James DiPaola

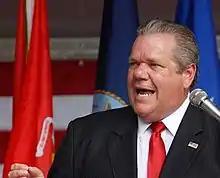
DiPaola speaking in 2010.

James Vincent DiPaola (May 5, 1953 November 26, 2010) was county sheriff of Middlesex County, Massachusetts, from 1996 until his death in 2010. He had served as a Malden police officer for 18 years and was a Massachusetts state representative from 1993 to 1996. On November 26, 2010, DiPaola died by suicide. At the time of his death, he was facing multiple allegations from the state and press over ethics issues.